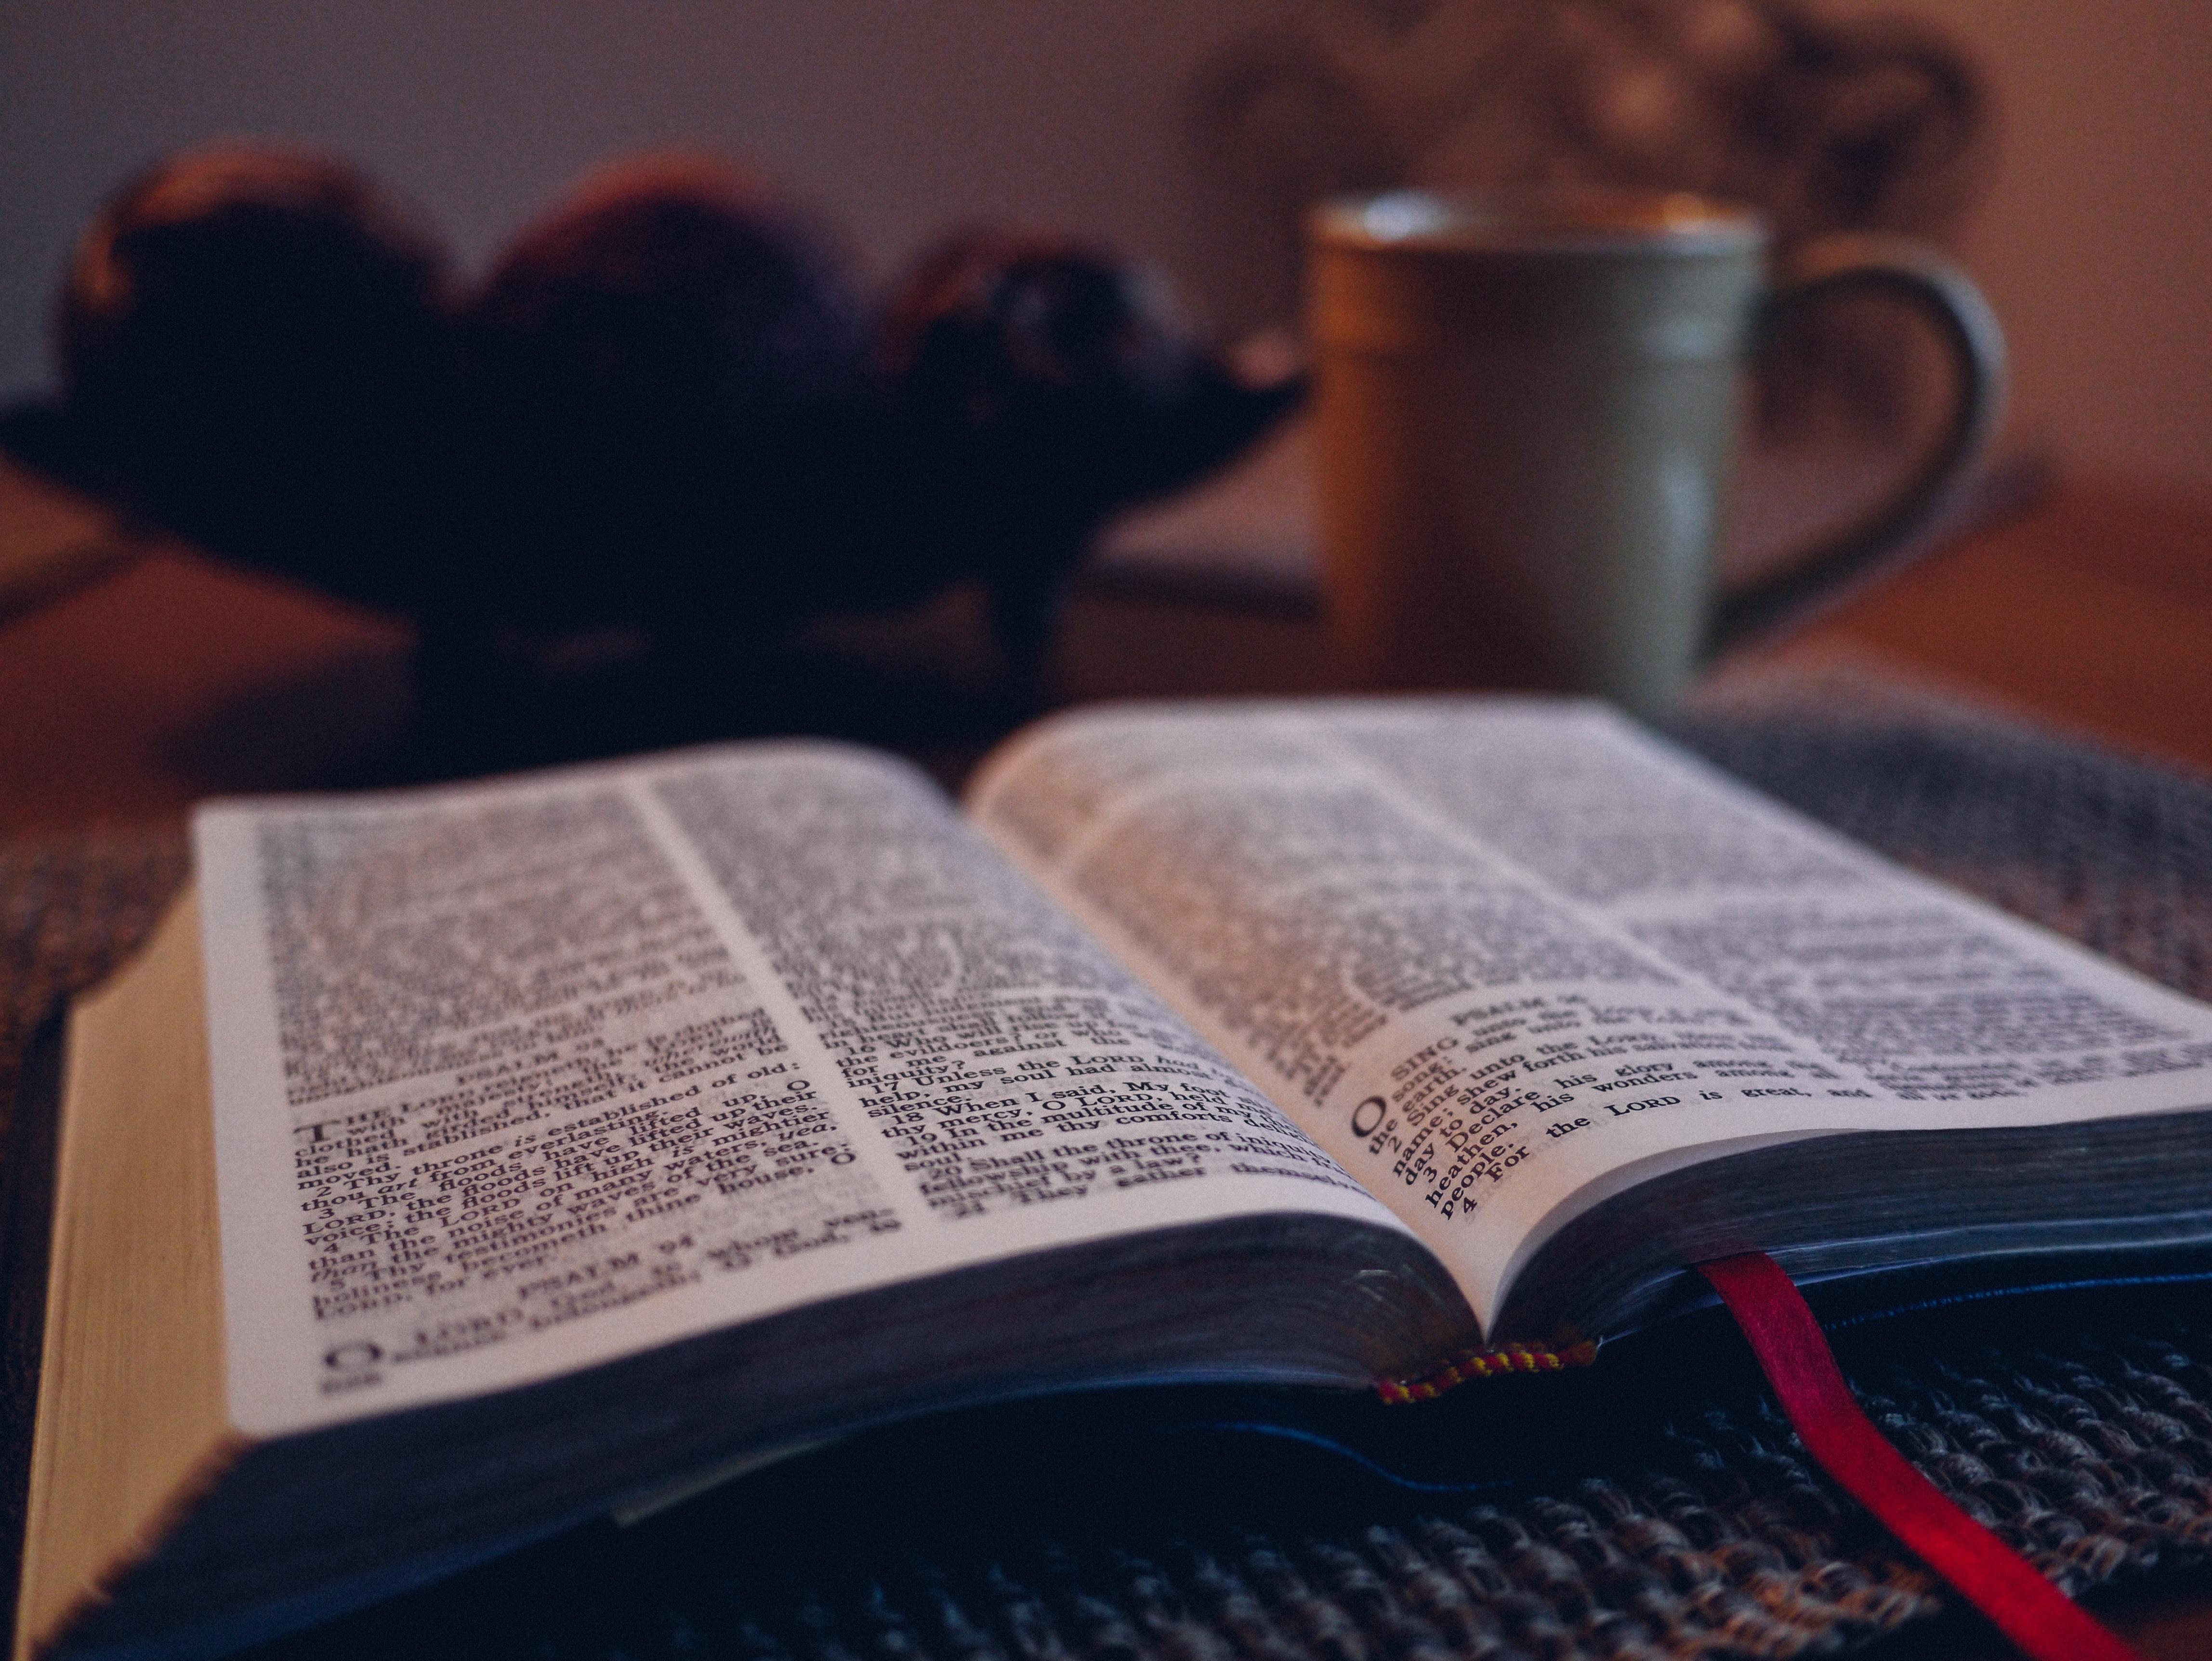
writing, table, book, reading, mug, bible, art, design, shape